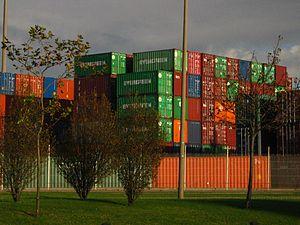
Conteneurs sur le port du Havre, Le Havre
Le port du Havre est un grand port maritime français de commerce et de passagers. C'est aussi un port de plaisance et de pêche sur la Manche.
Dans le domaine du transport, un conteneur ou container, est un caisson métallique parallélépipédique conçu pour le transport de marchandises par différents modes de transport. Ses dimensions ont été normalisées au niveau international. Il est muni à tous les angles de pièces de préhension permettant de l'arrimer et de le transborder d'un véhicule à l'autre. Il fait partie de la catégorie des UTI, comme les caisses mobiles et certaines semi-remorques. Il permet ainsi de diminuer les temps de rupture de charge et de transbordement. Ses adaptations spécifiques facilitent les opérations de « mise en boîte » des marchandises et de vidage.